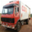
Label: truck